Pillaton Hall

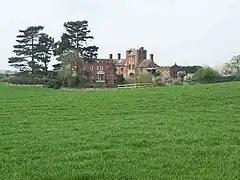
Remains of Pillaton Old Hall, near Penkridge, Staffordshire. The original moated manor house became ruinous, but the Gatehouse and Chapel were restored in the 1880s.

Pillaton Hall was an historic house located in Pillaton, Staffordshire, near Penkridge, England. For more than two centuries it was the seat of the Littleton family, a family of local landowners and politicians. The 15th century gatehouse is the main surviving structure of medieval Pillaton Hall. It is a Scheduled Ancient Monument and a Grade II* listed building. Attached to the Gatehouse to the east is the chapel formerly dedicated to Saint Modwen.